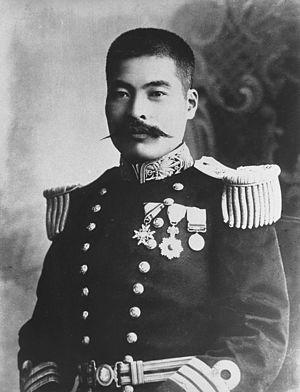
Takeo Hirose, né le 27 mai 1868 à Taketa dans la préfecture d'Ōita au Japon et mort à l'âge de 35 ans le 27 mars 1904 à Port Arthur en Mandchourie, est un officier de la marine impériale japonaise. Sa mort durant la guerre russo-japonaise fit de lui un héros national déifié.